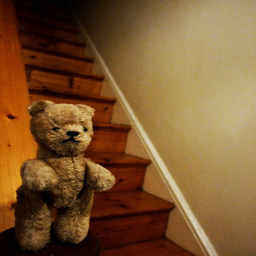
A small teddy bear is standing at the bottom of the stair rail.
a large teddy bear that is next to stairs
A brown teddy bear sitting next to a staircase.
A teddy bar standing next to some wooden stairs.
A teddy bear sits in front of a set of stairs